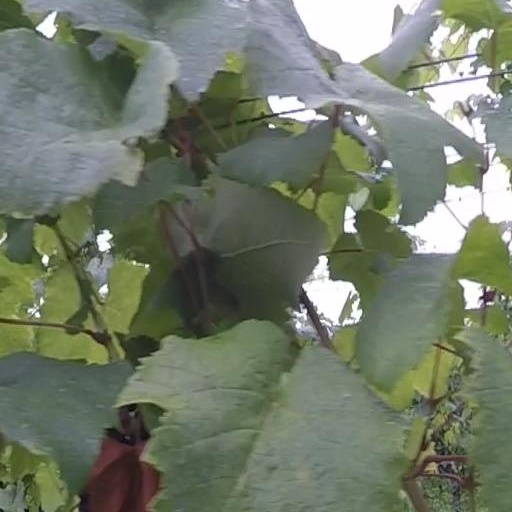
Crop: grape